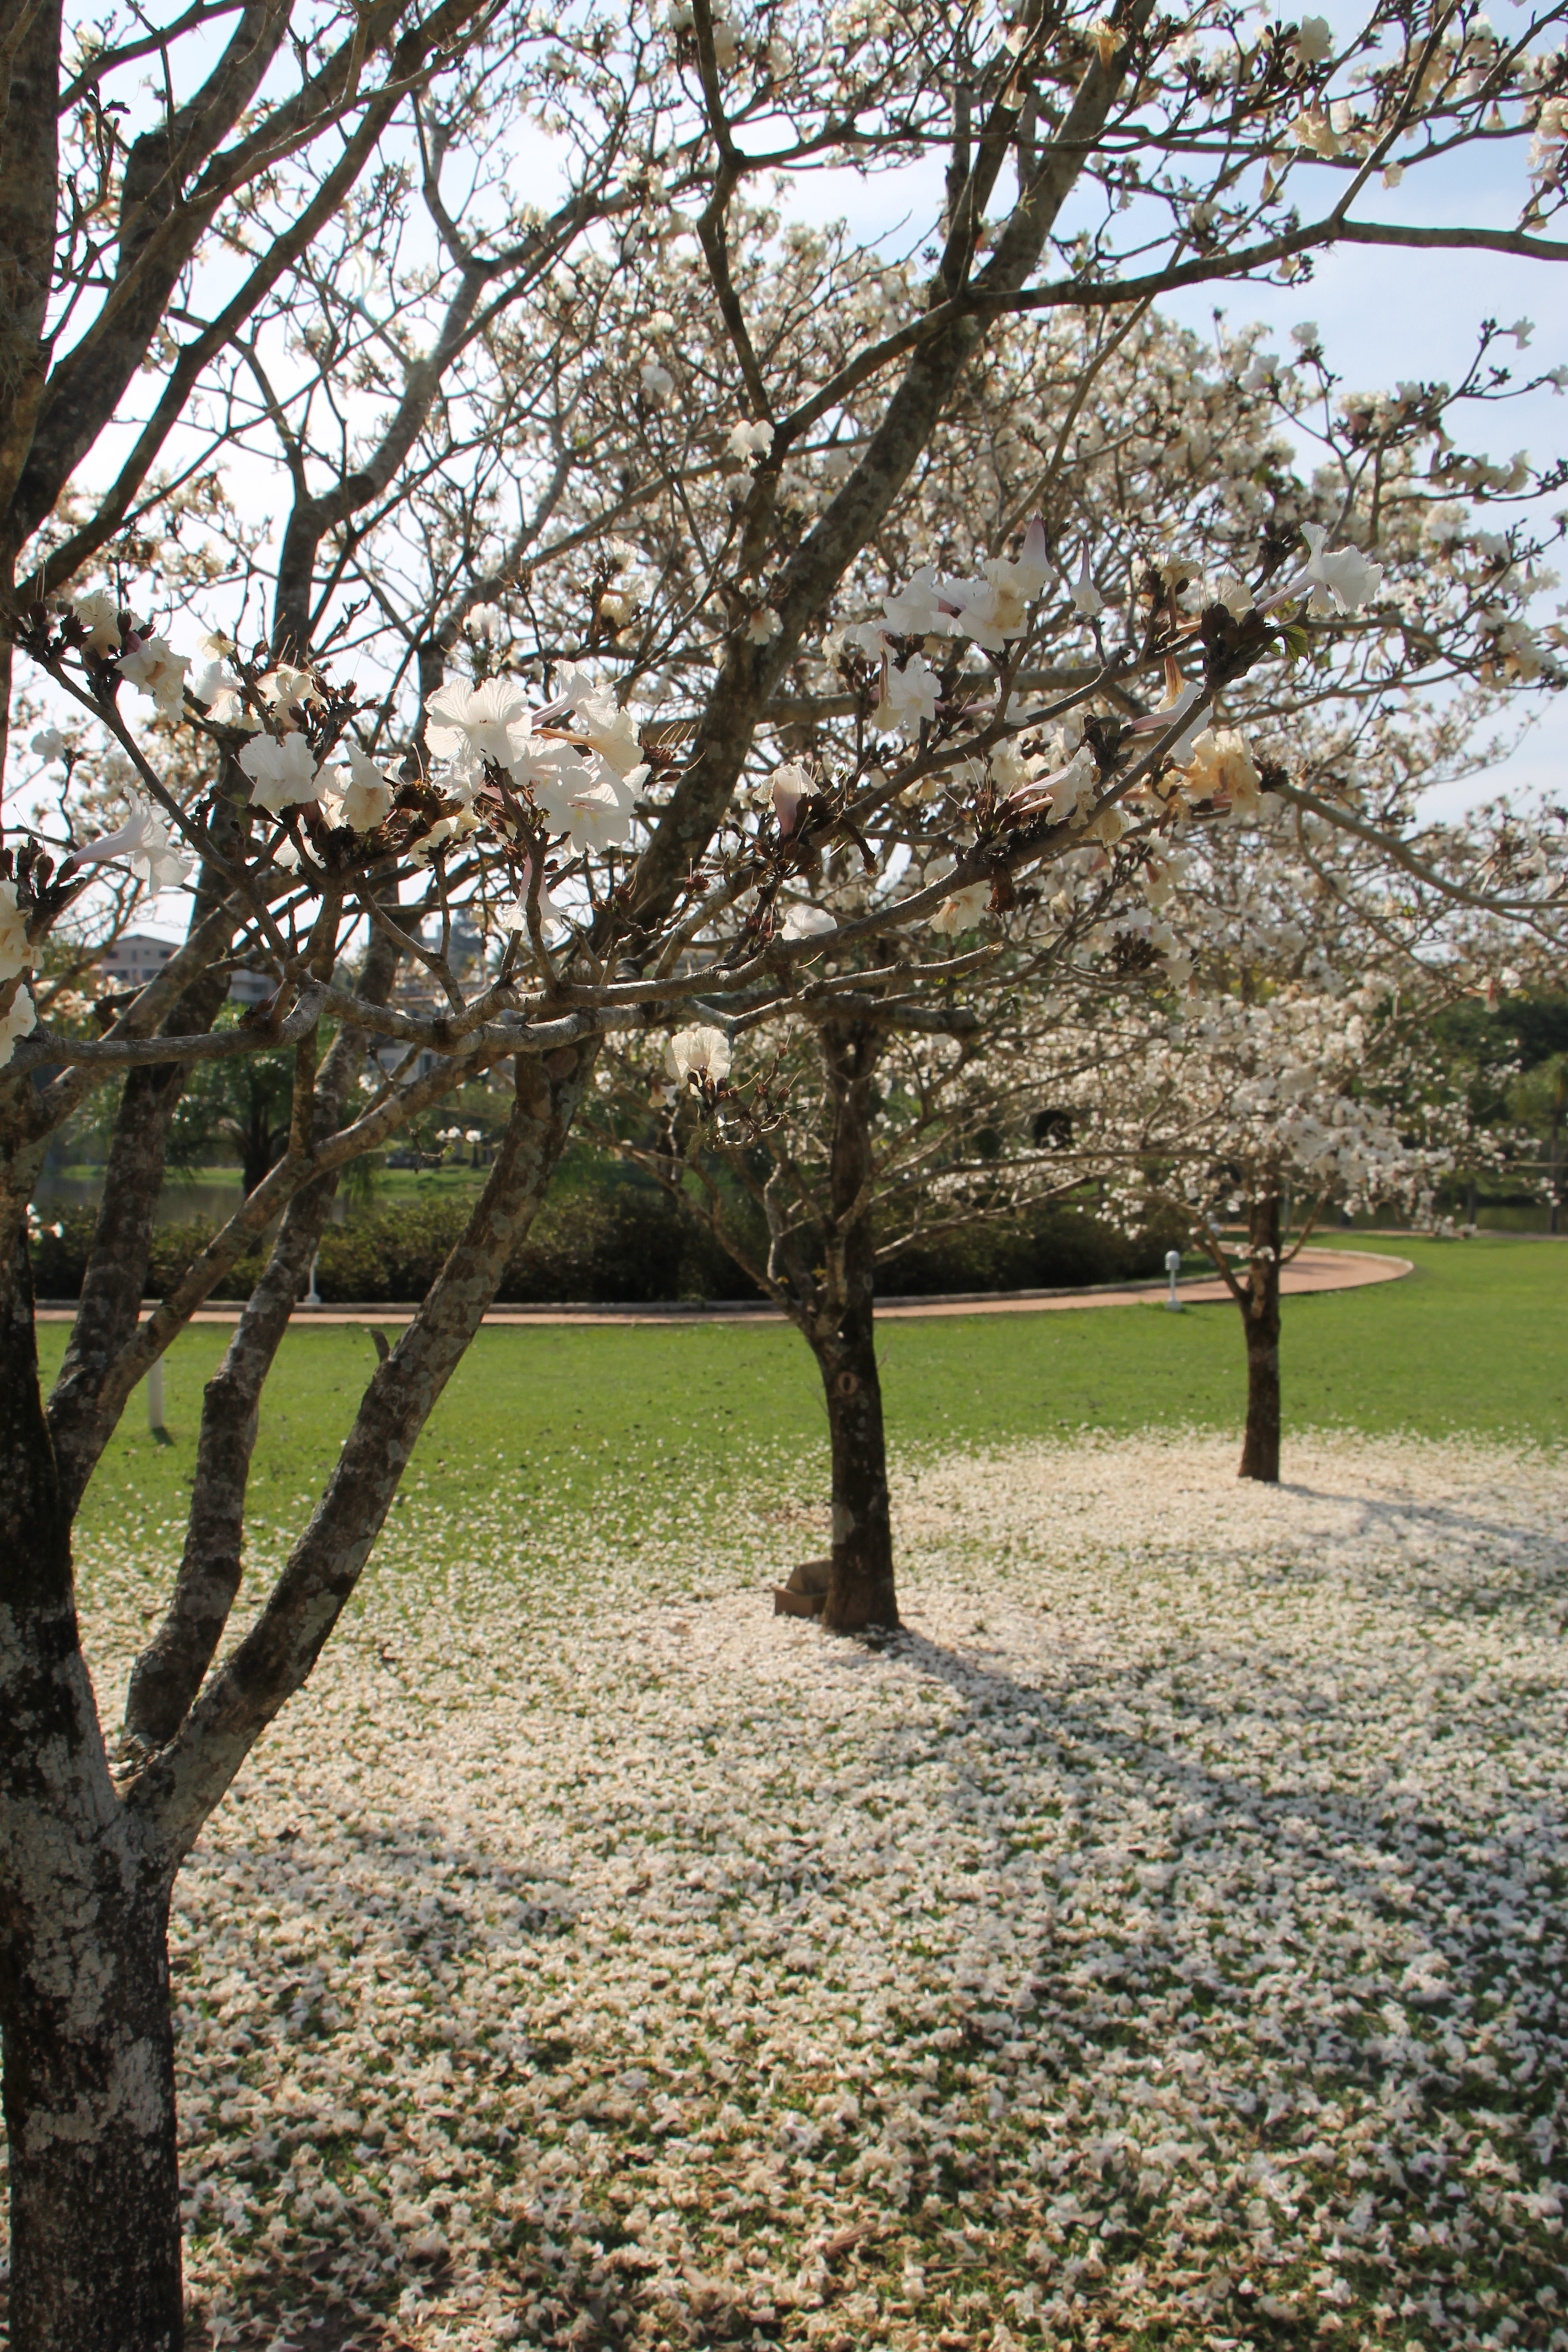
flower, tree, spring, blossom, branch, plant, woody plant, botany, cherry blossom, grass, park, grove, leisure, deciduous, magnolia, winter, twig